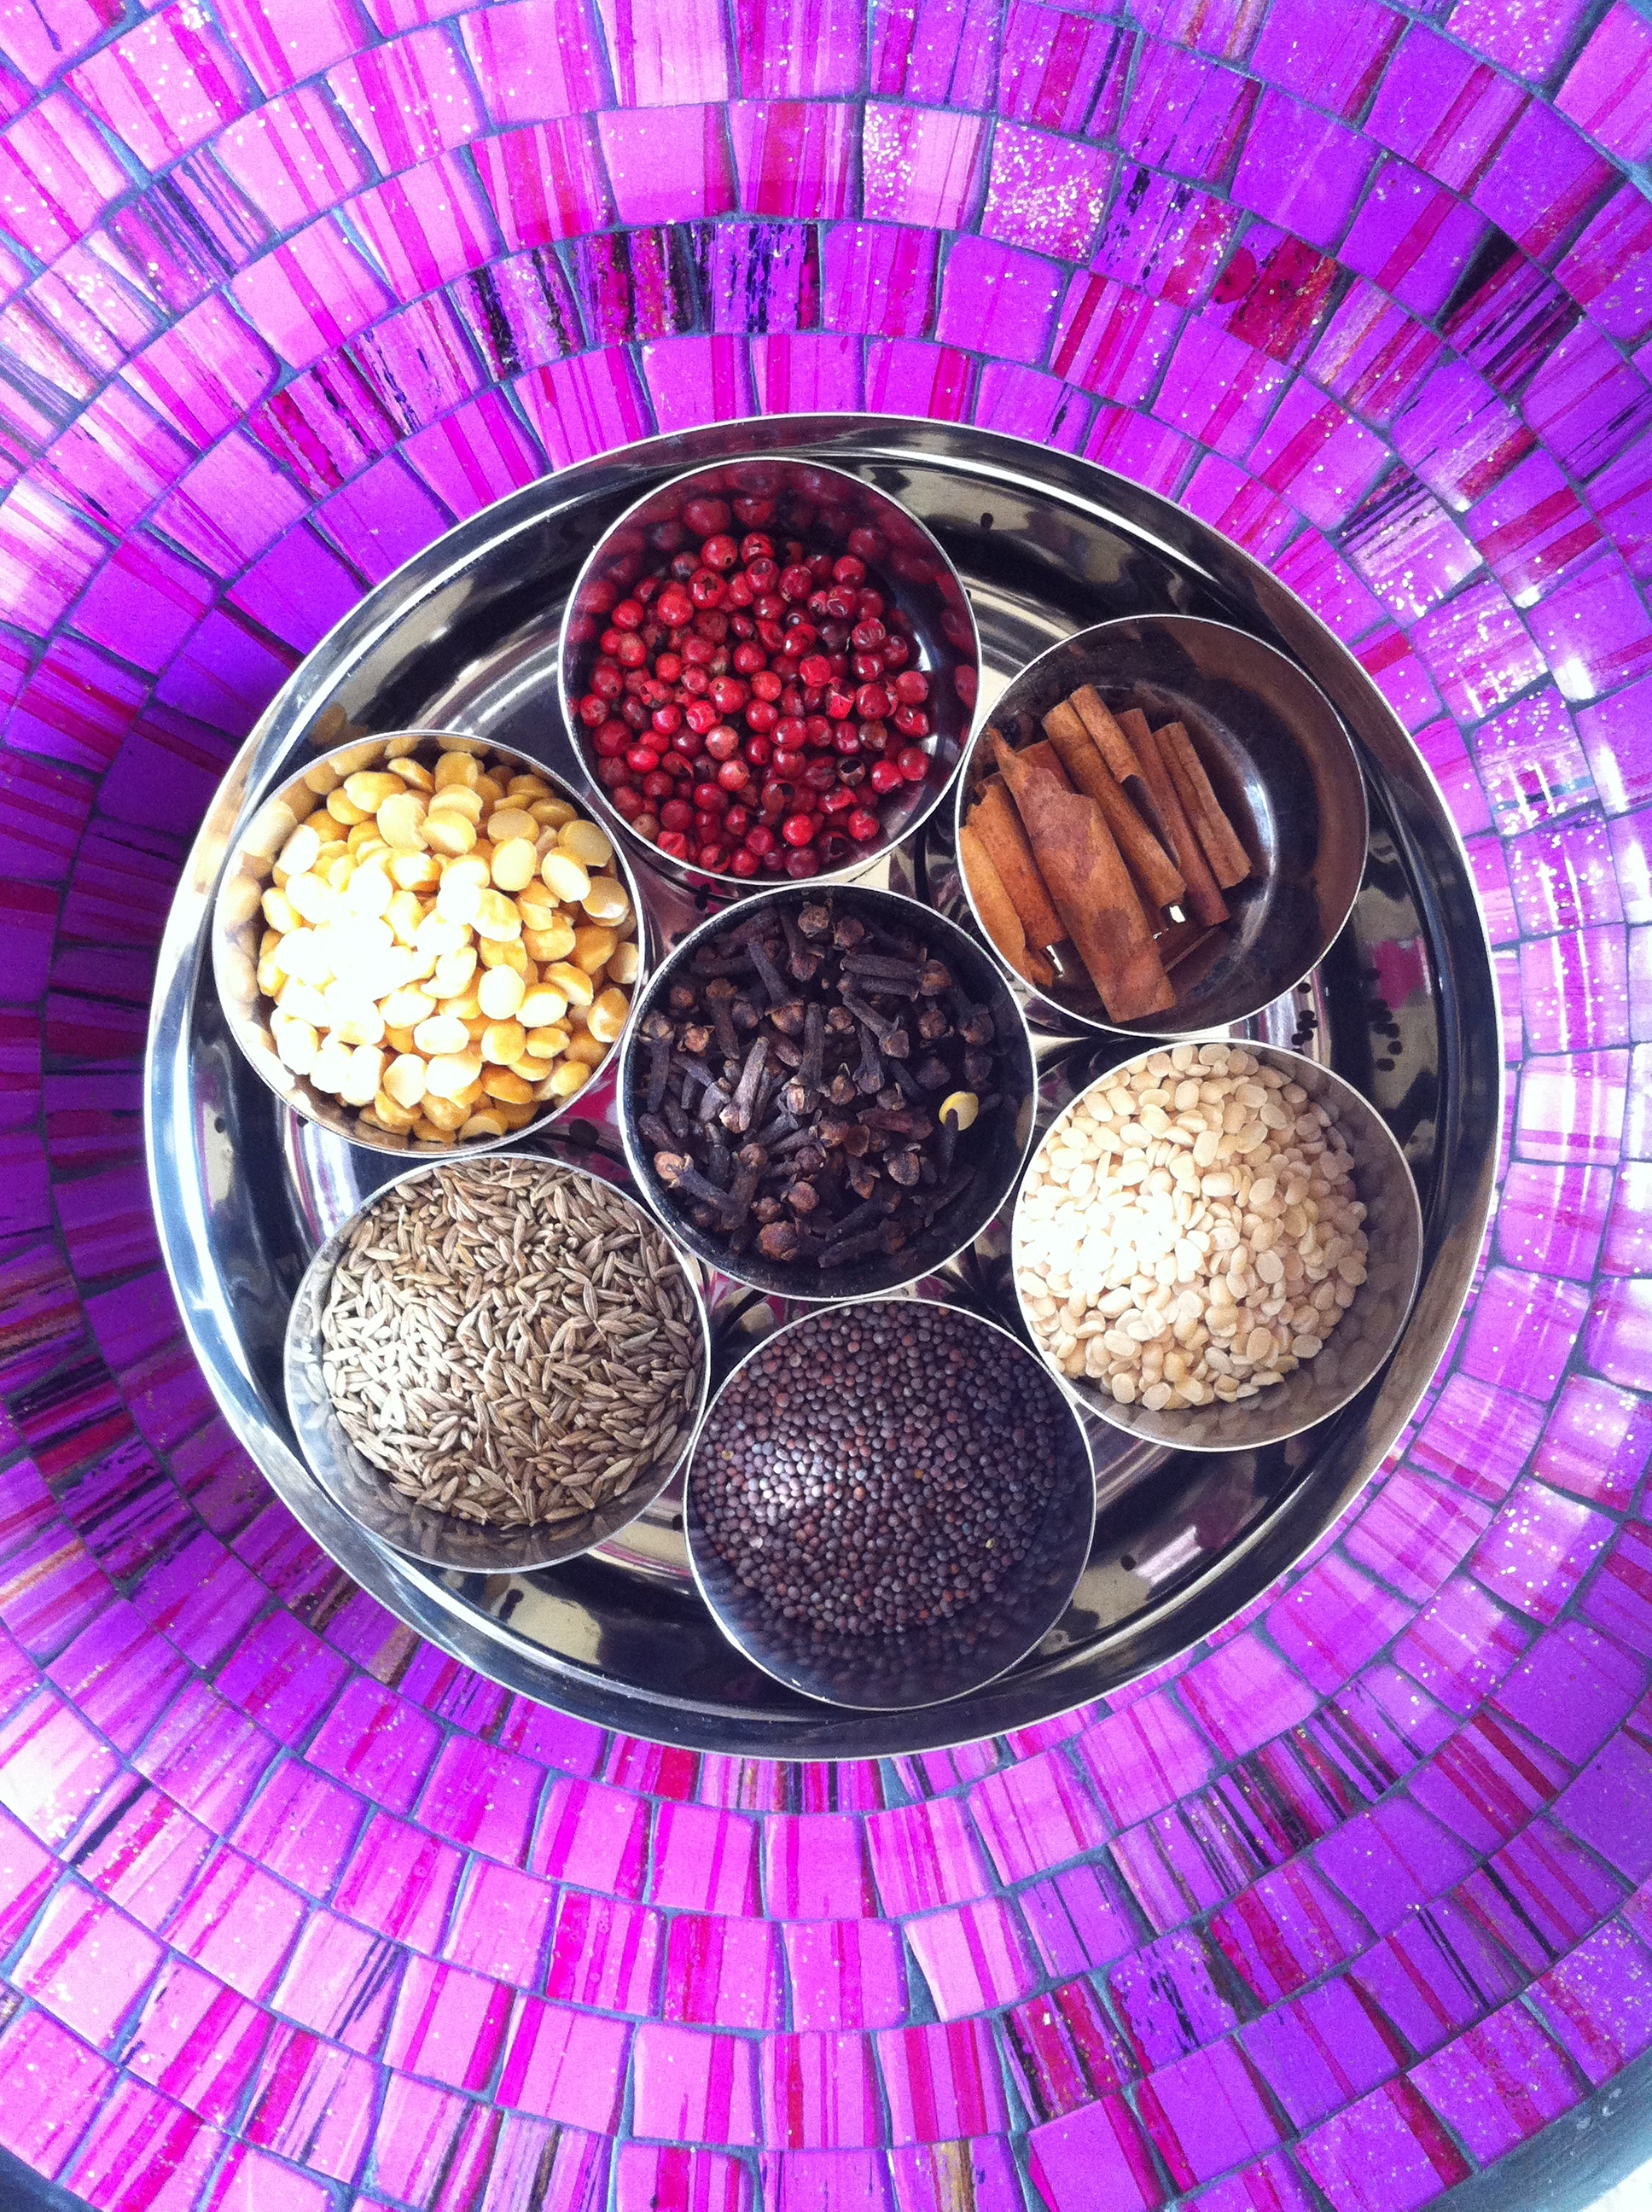
flower, dish, food, produce, kitchen, box, dessert, cuisine, eye, spices, organ, delicacies, masala, ayurveda